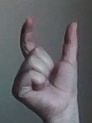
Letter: nun